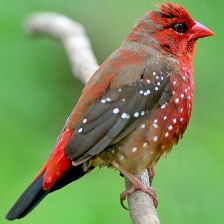
Species: AVADAVAT
Scientific name: AMANDAVA AMANDAVA